Describe the emotion expressed in this image:  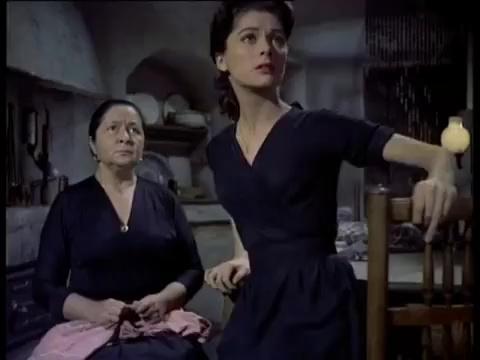
This person displays Suffering, valence and arousal with low intensity.